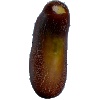
Label: Cucumber Ripe 1